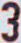
Number: 3